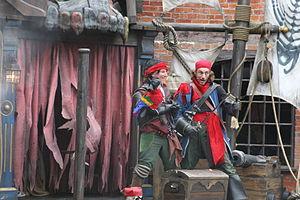
Alton Towers, Royaume-Uni.